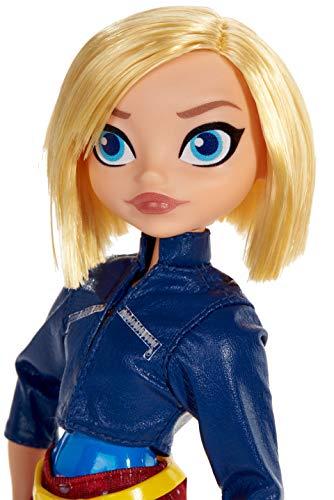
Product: DC Super Hero Girls: Teen to Super Life Supergirl Doll
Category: Toys & Games | Dolls & Accessories | Dolls
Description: Supergirl doll, a.k.a Kara Danvers, comes with two complete looks -transform her from super-teen to Super Hero.
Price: $9.76
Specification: ProductDimensions:12.8x2.5x8inches|ItemWeight:10.6ounces|ShippingWeight:10.6ounces(Viewshippingratesandpolicies)|ASIN:B07NQGCFNS|Itemmodelnumber:GBY53|Manufacturerrecommendedage:6-10years